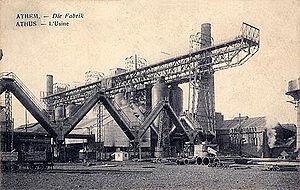
l'un des hauts-fourneaux de l'usine
La ligne 167 est une ligne ferroviaire belge faisant la jonction entre les deux radiales ardennaises au niveau de leurs extrémités Sud, le long de la frontière luxembourgeoise.
Le pôle européen de développement est un espace économique, industriel et commercial inter-frontalier situé autour des « 3 frontières » entre la Belgique, la France et le Grand-Duché de Luxembourg, où des partenariats et des objectifs communs ont été mis en œuvre entre les différentes autorités afin d'attirer des investisseurs et de nouveaux projets dans le but de redresser l'économie de ce bassin industriel après la crise de la sidérurgie dans le bassin lorrain, qui fut une catastrophe économique et sociale dans cette région.
La ligne 1011 de l'opérateur de transport de Wallonie, est une ligne express de bus belge du TEC Namur-Luxembourg reliant Athus à Liège. Il s'agit d'une ligne avec tarification « Horizon + ».
Le gaz de haut fourneau est un gaz récupéré à la sortie du gueulard des hauts fourneaux, dans la fabrication de l'acier. Il contient du monoxyde de carbone et du dihydrogène, dont la combustion permet le chauffage de l'air injecté dans les hauts fourneaux. Le surplus est utilisé pour la cokéfaction, la production de vapeur et d’électricité.
Athus est une localité et une section de la ville belge d'Aubange. Elle est située en Région wallonne, dans la province de Luxembourg, dans le Pays d'Arlon. On y parle le français et la langue vernaculaire traditionnelle est le luxembourgeois.